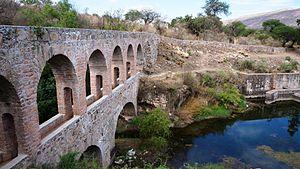
Santa María de los Ángeles est un village et une municipalité de l'État de Jalisco au Mexique.